African-American culture

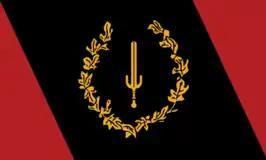
Black-American Heritage Flag

The cultivation and use of many agricultural products in the United States, such as yams, peanuts, rice, okra, sorghum, indigo dyes, and cotton, can be traced to African influences. African-American foods reflect creative responses to racial and economic oppression and poverty. Soul food blends African, European, and Native American influences. Dishes like fried chicken, collard greens, and cornbread are staples that have become integral components of American cuisine. Under slavery, African Americans were not allowed to eat better cuts of meat, and after emancipation many were often too poor to afford them. During slavery, many African Americans would take these sorts of leftover ingredients from their white owners, often less desirable cuts of meats and vegetables, and prepare them into a dish that has consistency between stew and soup. By sharing this food in churches with a gathering of their people, they also shared experience, feelings, attachment, and a sense of unity that brings the community together.